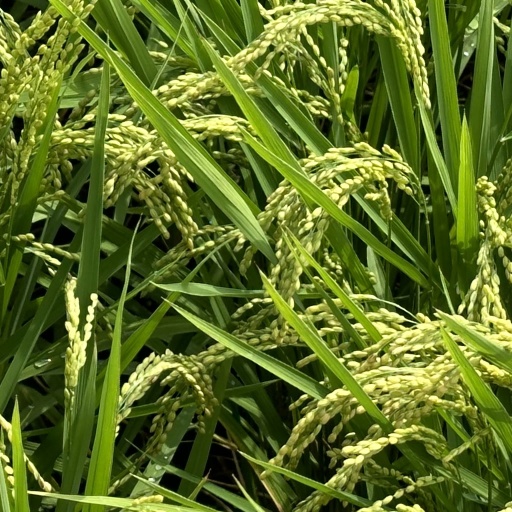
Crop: rice